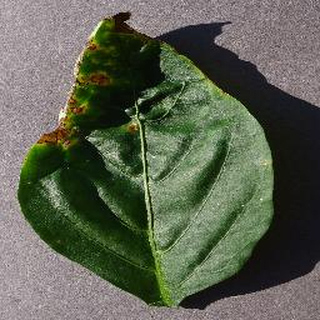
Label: bell_pepper_bacterial_spot